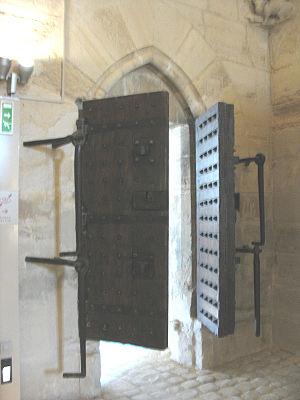
La tour du Temple et son enclos constituaient la maison du Temple, ancienne forteresse parisienne située dans le nord du Marais, au sein du 3ᵉ arrondissement de Paris, qui fut détruite en 1808.